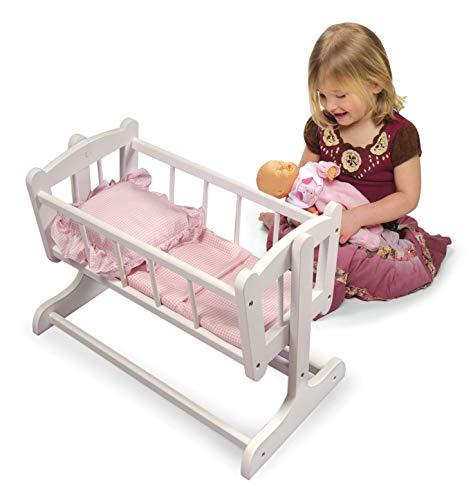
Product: Badger Basket Heirloom Style Doll Cradle with Blanket & Pillow (fits American Girl Dolls)
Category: Toys & Games | Dolls & Accessories | Doll Accessories | Furniture
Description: Traditionally-styled doll cradle for rocking baby dolls to sleep.
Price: $43.99
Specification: ProductDimensions:23.8x14x17inches|ItemWeight:9pounds|ShippingWeight:9.65pounds(Viewshippingratesandpolicies)|ShippingAdvisory:Thisitemmustbeshippedseparatelyfromotheritemsinyourorder.Additionalshippingchargeswillnotapply.|ASIN:B0009G02NU|Itemmodelnumber:01835|Manufacturerrecommendedage:36months-12years